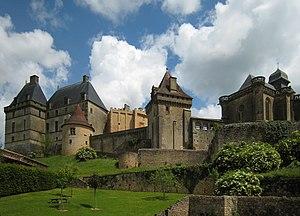
Le château de Biron vu d'en bas des glacis. This building is en partie classé, en partie inscrit au titre des Monuments Historiques. It is indexed in the Base Mérimée, a database of architectural heritage maintained by the French Ministry of Culture,